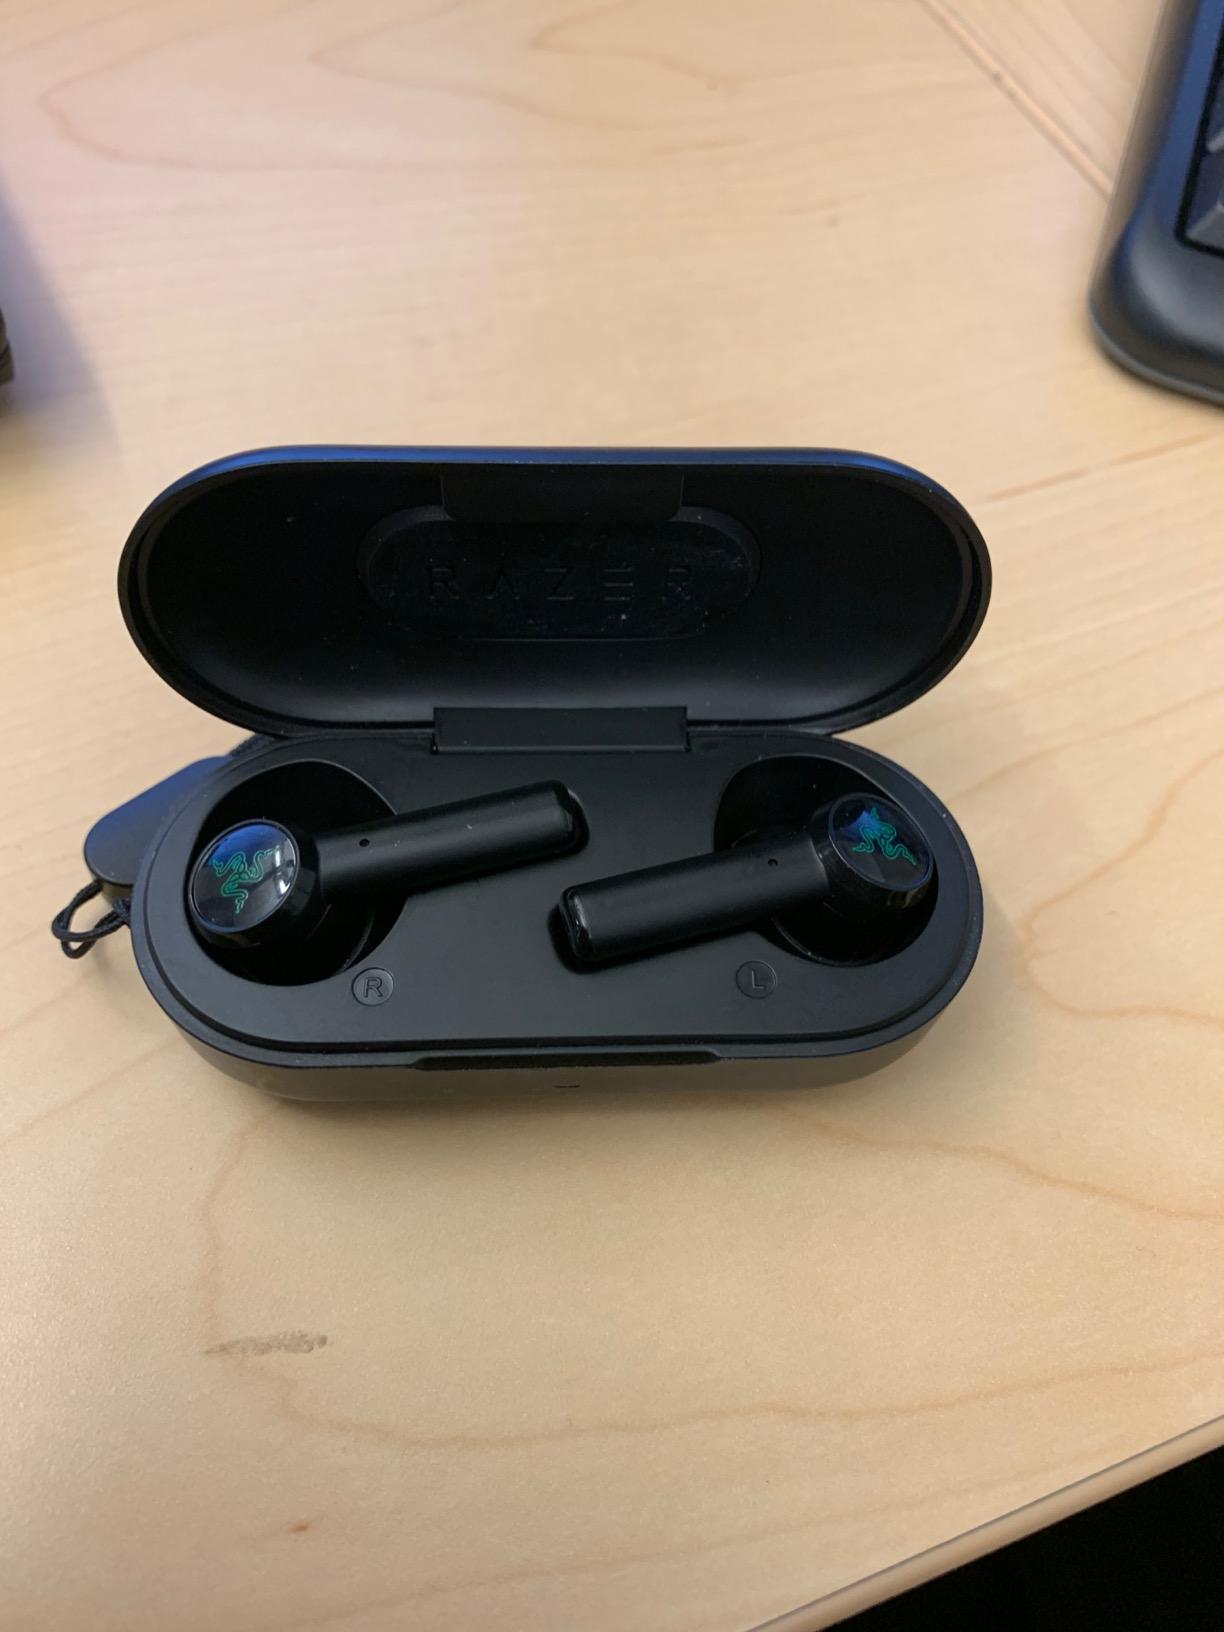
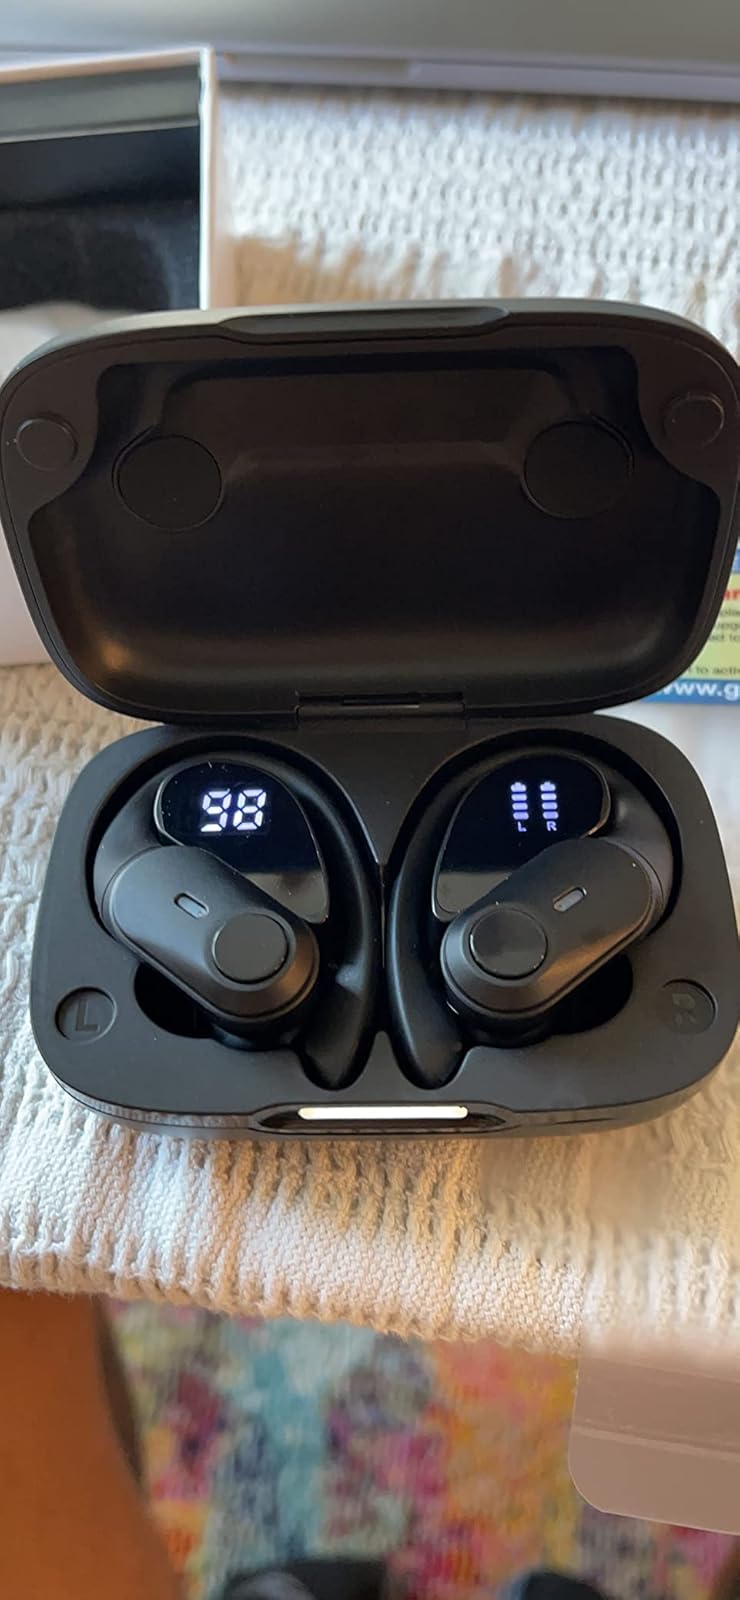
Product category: earbuds
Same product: no